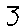
Label: 3